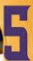
Number: 5